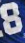
Number: 8